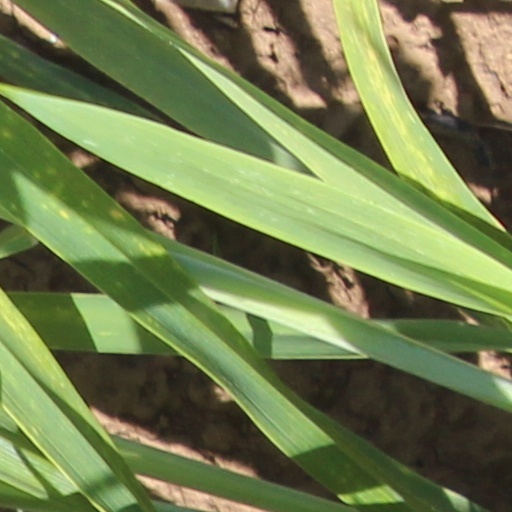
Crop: wheat